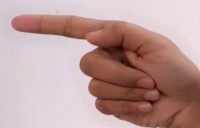
ASL sign: G